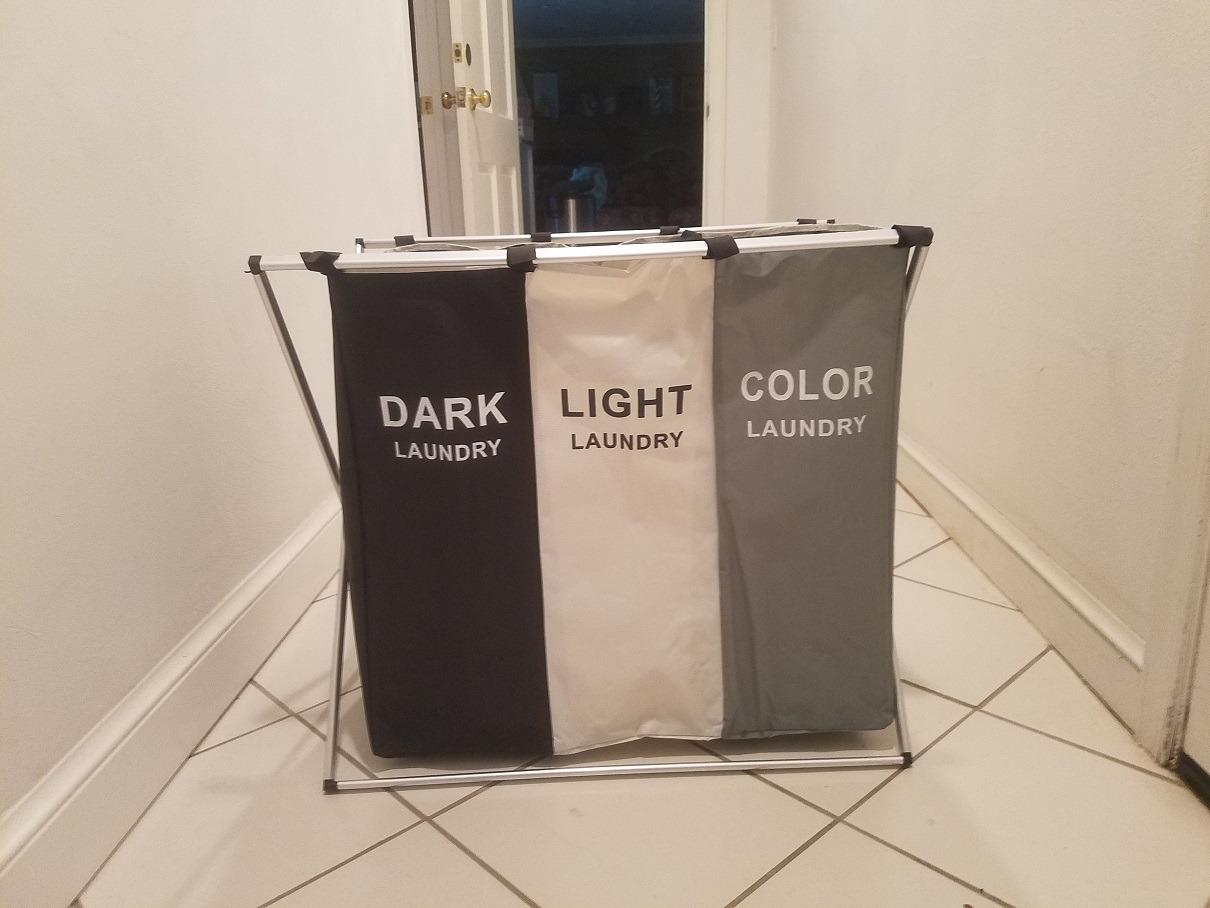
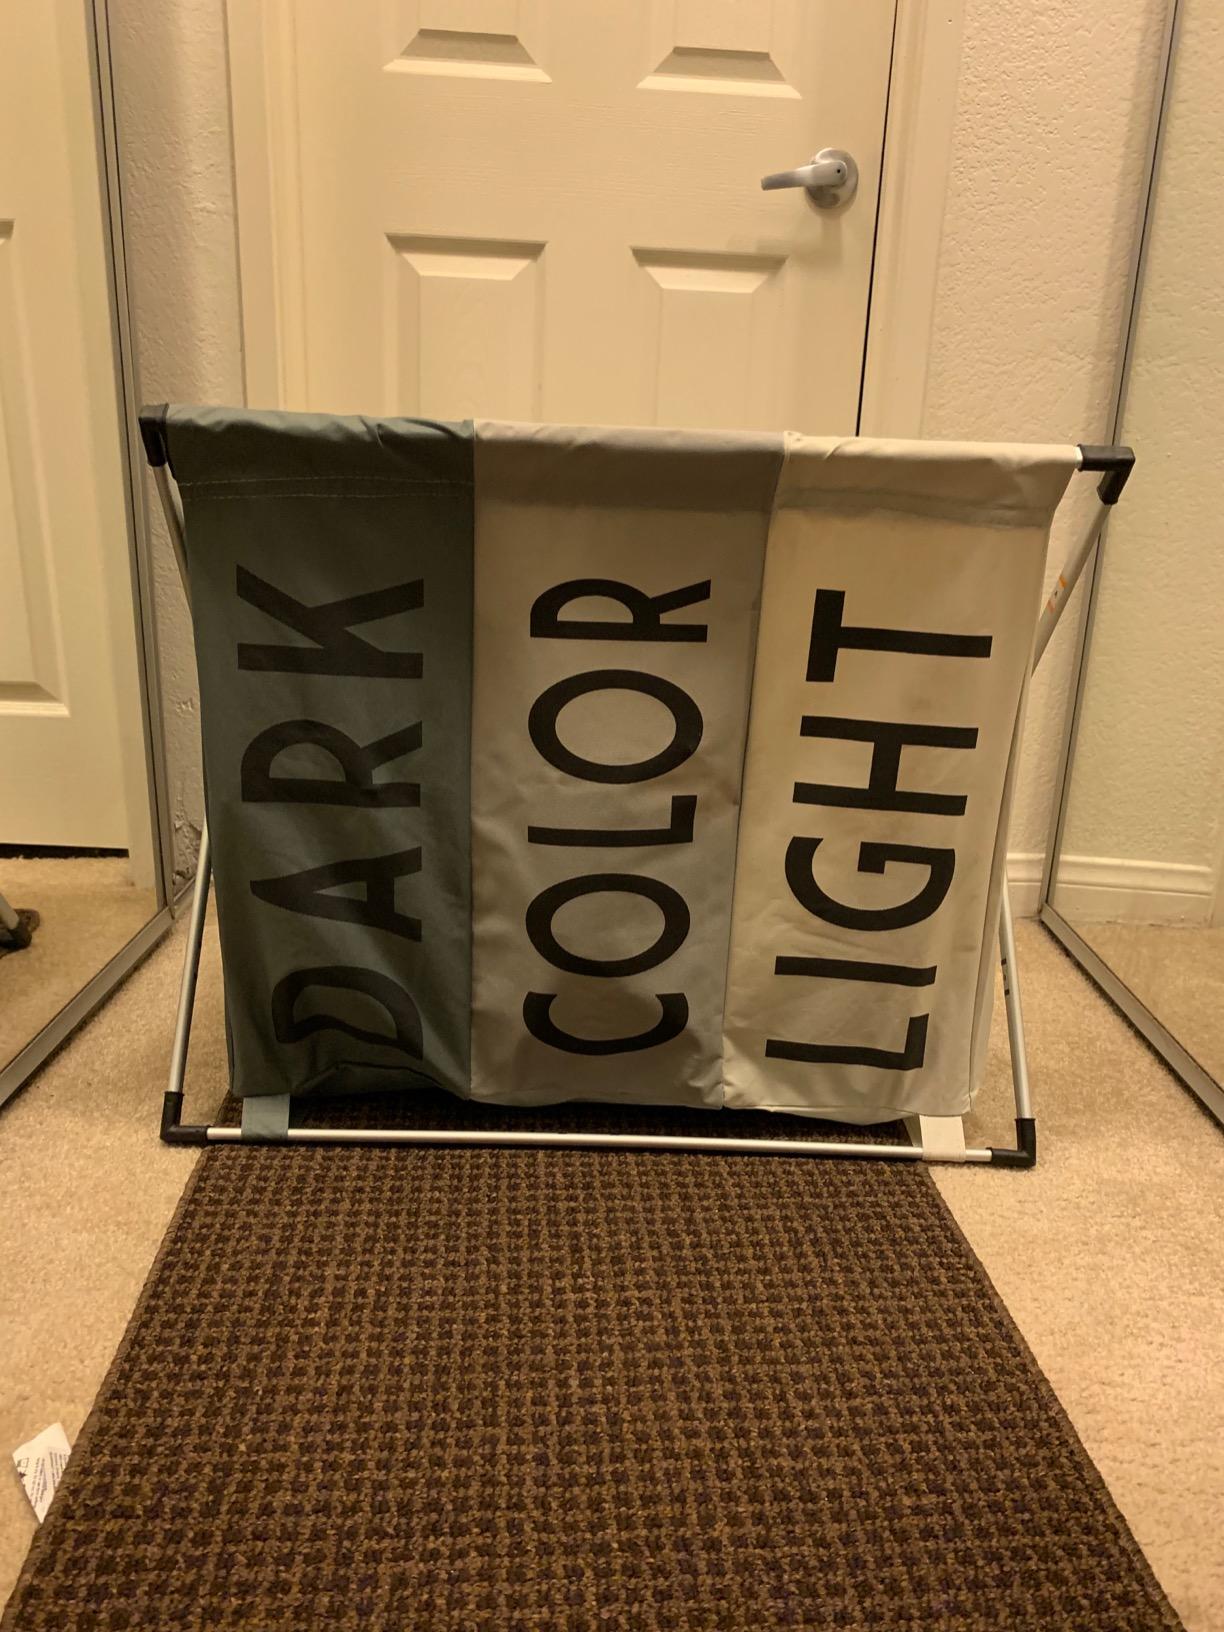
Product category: items_hamper
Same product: no